Glas V8

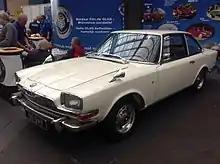
A BMW-Glas 3000 V8

By February 1966 Glas were running a prototype V8 with the engine bored out to 2982 cc (literally a doubled up version of the 1489 cc unit found in some versions of the company's Glas GT) and a three way carburetor. This version offered maximum power output of 118 kW (160 PS) and according to some sources now managed to top the 200 km/h (126 mph) maximum specified in the original brief for the car. In a 1967 test by Auto Motor und Sport, only was attained. During 1966 a 3.2 litre engined version providing maximum power output of 129 kW (175 PS) was also under development, but 1966 was the year when the company's precarious finances drove a crisis that resulted, in September 1966, in a take-over by BMW. The 3.2 litre Glas V8 never entered production.